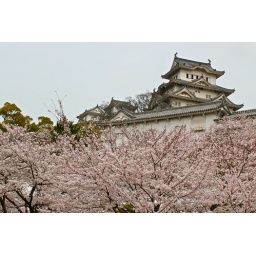
Himeji castle over the Sakura trees